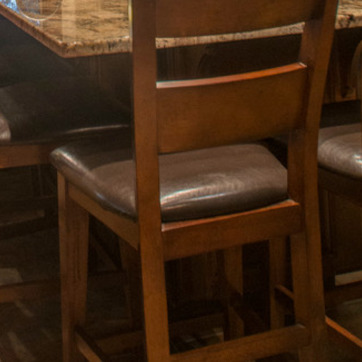
Material: leather